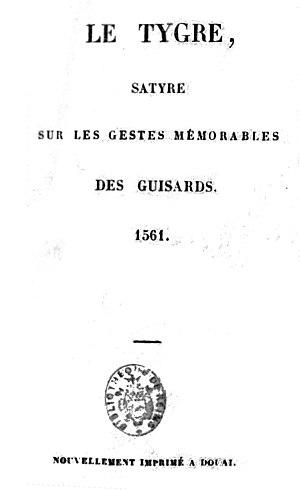
réédition de l'oeuvre en 1843.
François Hotman, né à Paris le 23 août 1524 et mort à Bâle le 12 février 1590, est un jurisconsulte et un écrivain polémiste français connu pour son engagement dans le calvinisme.